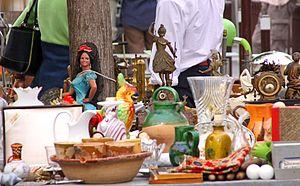
Étal à l'Isle-sur-la-Sorgue
La tradition provençale regroupe un certain nombre de coutumes vivaces qui ont toujours cours dans l'ensemble ou une partie importante de la Provence.